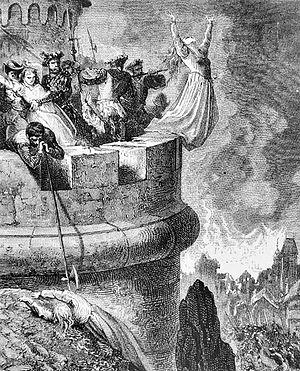
12 avril : le Parlement d’Aix ordonne le massacre des Vaudois de Provence, les déclarant hérétiques, en application d’un ordre signé par le roi de France le 1ᵉʳ janvier. Plusieurs villages sont détruits.
Mérindol est une commune française située dans le département de Vaucluse, en région Provence-Alpes-Côte d'Azur.
Le massacre de Mérindol est un événement dramatique ordonné par le Parlement d'Aix contre les Vaudois du Luberon, qui venaient de se rallier à la religion protestante. Précurseur des guerres de religion qui vont ensanglanter quinze ans plus tard le royaume de France, ce massacre de 3 000 personnes en cinq jours dévasta 24 villages du Luberon dont celui de Mérindol, au printemps 1545, tandis que 670 personnes étaient envoyées aux galères de Marseille. Il est connu dans le détail grâce à l'enquête ordonnée quelques années plus tard et publiée par le roi Henri II de France.